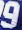
Number: 9